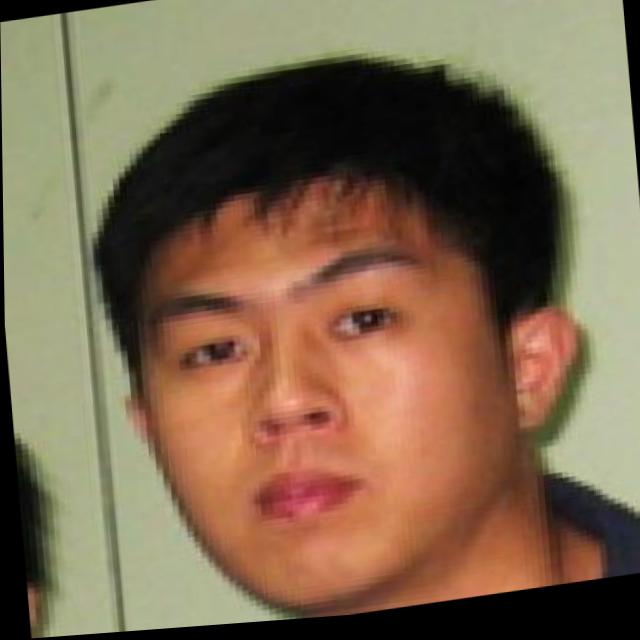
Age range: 21-44